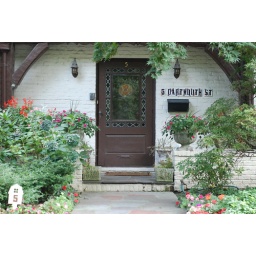
A cute house around the block from us.